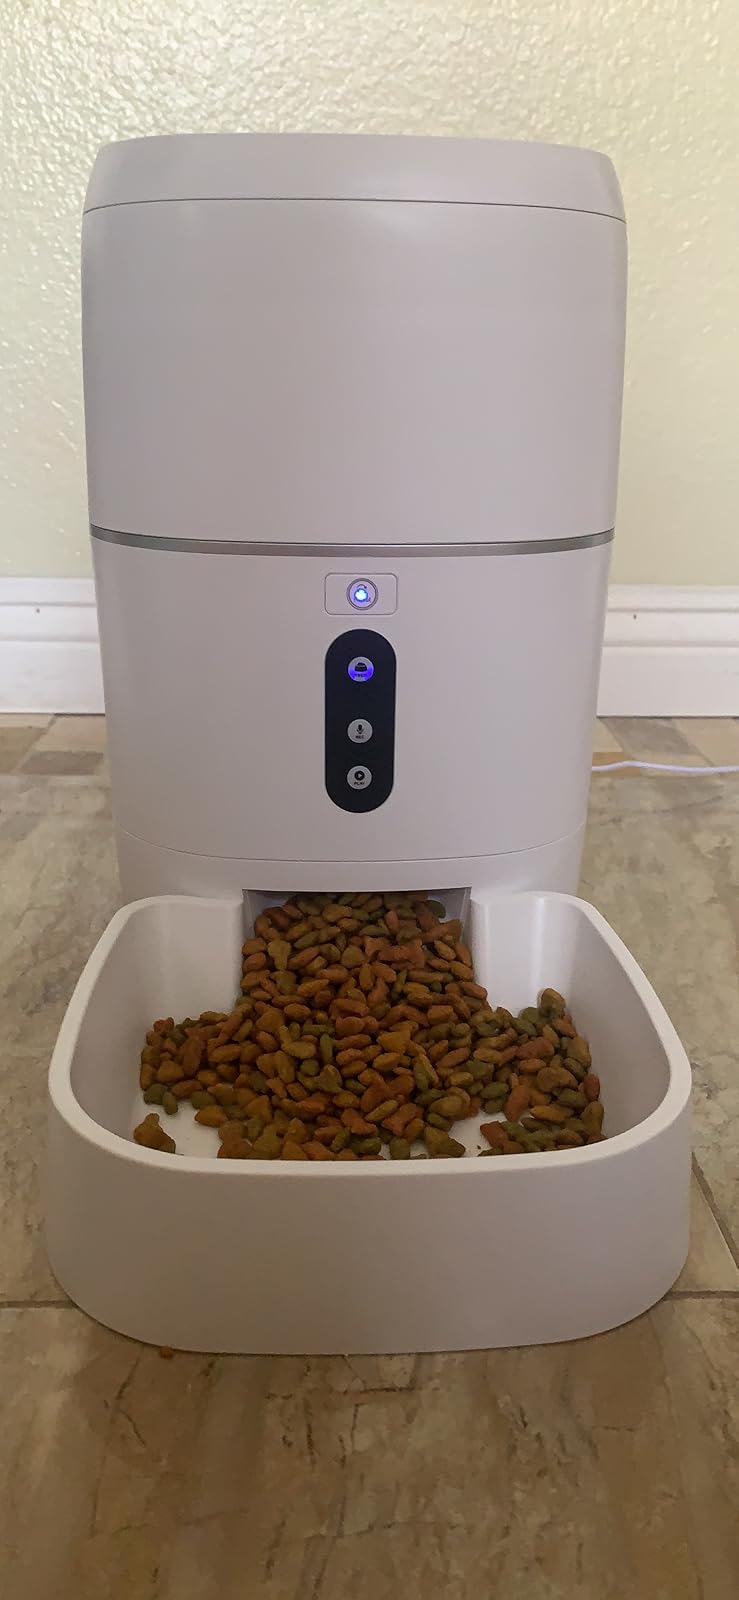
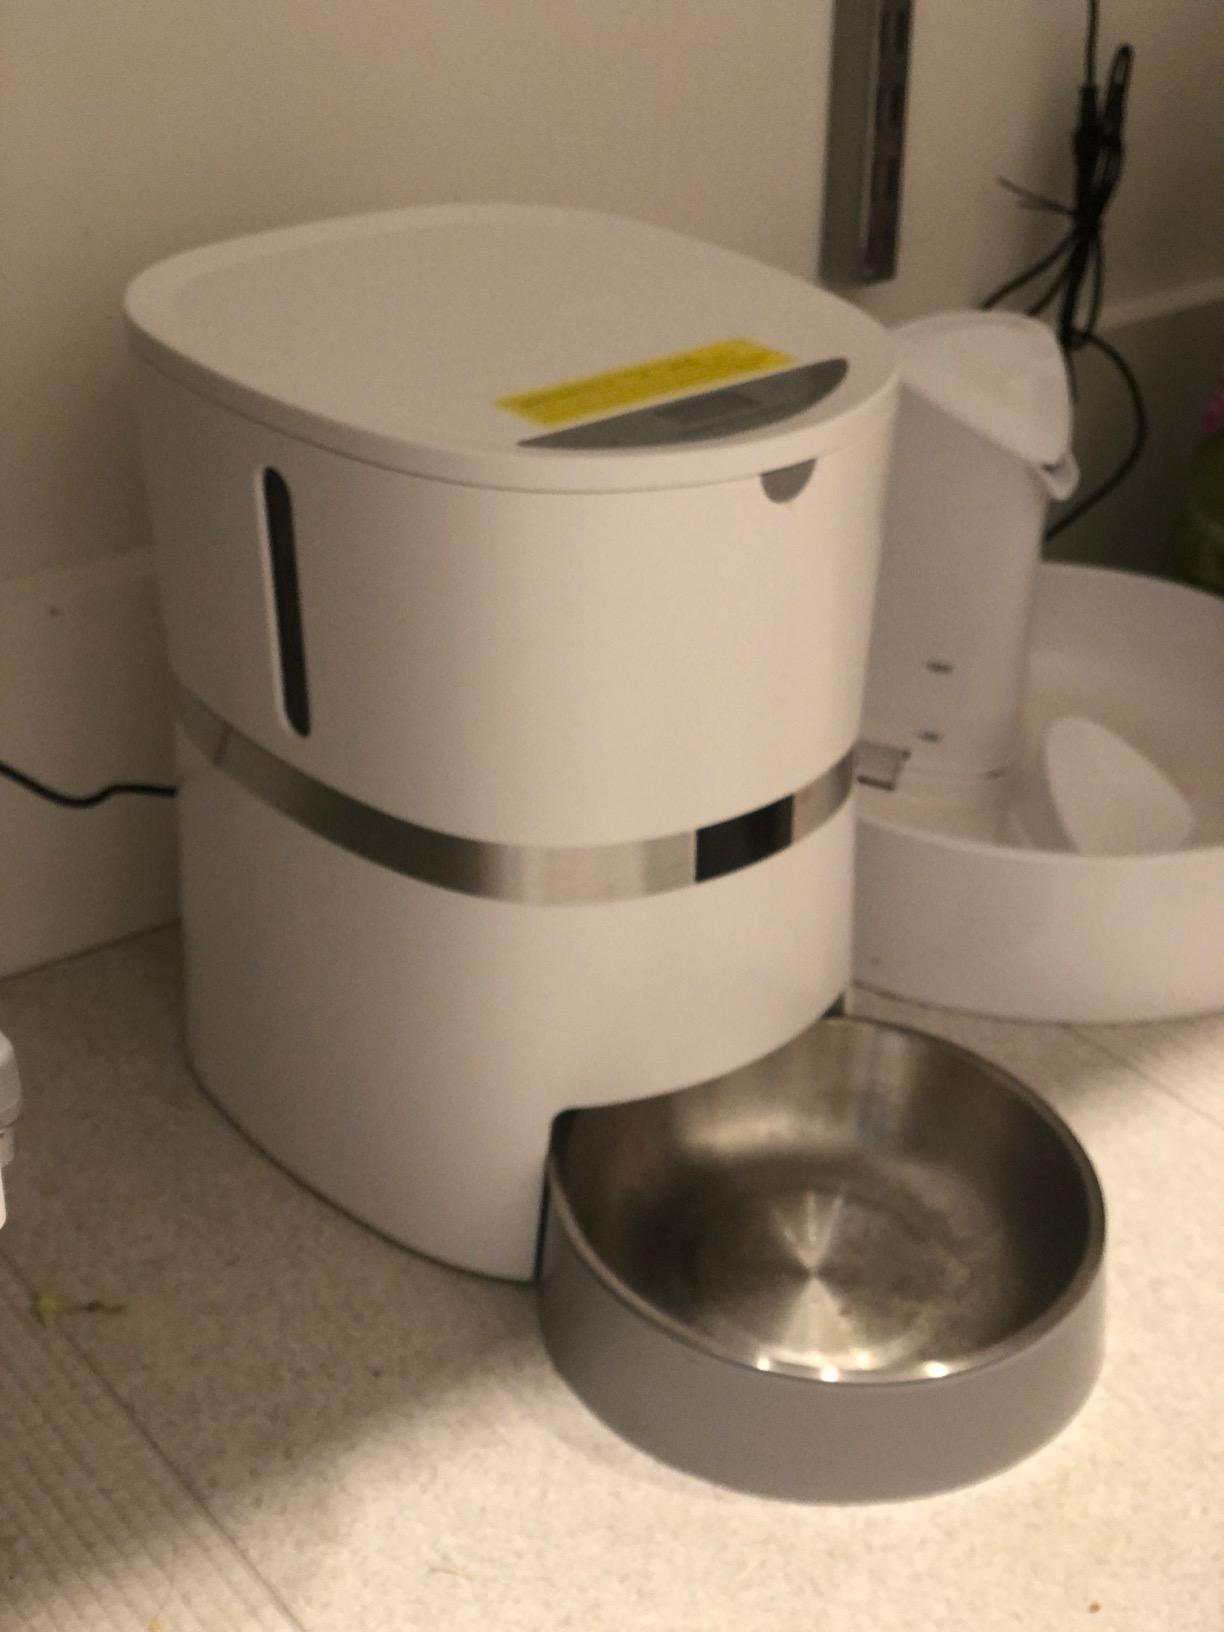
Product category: items_feeder
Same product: no